Cranshaws

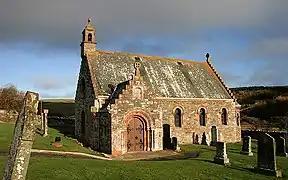
Cranshaws Parish Church

Of Cranshaws Castle only the tower remains, at Cranshaws Farm on Cranshaws Hill.